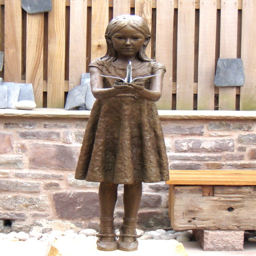
the installed bronze sculpture of athlete